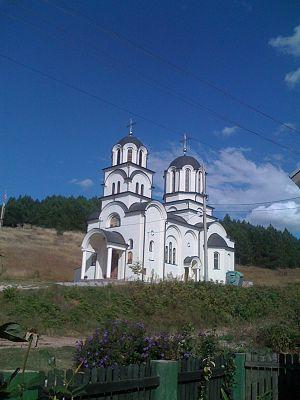
Stubica est une localité de Serbie située dans la municipalité de Paraćin, district de Pomoravlje. Au recensement de 2011, elle comptait 1 596 habitants.